Çukurova University

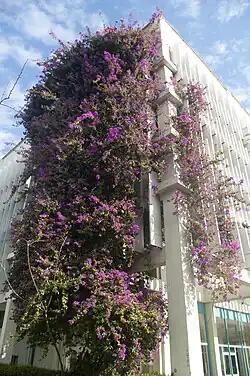
A view of southwestern corner of the main administration building of Faculty of Medicine

Çukurova University was officially established in 1973 through the merger of the Faculty of Agriculture, founded in 1969 by Ankara University, and the Faculty of Medicine, founded in 1972 by Atatürk University. Initially comprising these two faculties, the university expanded to five faculties with the establishment of the Faculties of Basic Sciences, Administrative Sciences, and Engineering. In 1982, the Faculty of Basic Sciences was reorganized as the Faculty of Sciences and Letters, while the Faculty of Administrative Sciences merged with the Department of Economics and Administrative Sciences to form the Faculty of Administrative Sciences and Economics. The Faculty of Engineering and Architecture was created by combining the Faculty of Engineering with the Engineering Department of the "Adana Academy of Administrative and Commercial Sciences". The Faculty of Education was also established through the unification of two-year Foreign Language Colleges from Adana, Mersin, and Hatay.